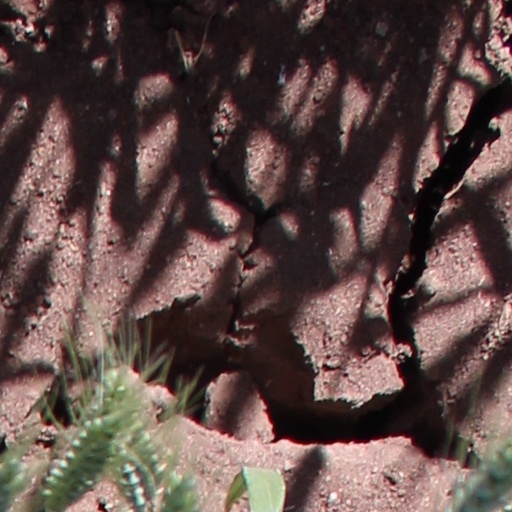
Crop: wheat